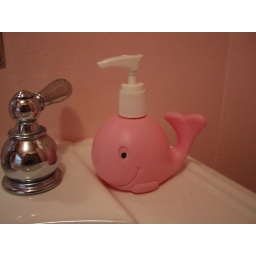
My whale soap dispenser from Murakai in Torrance, happily at home in the pink princess bathroom